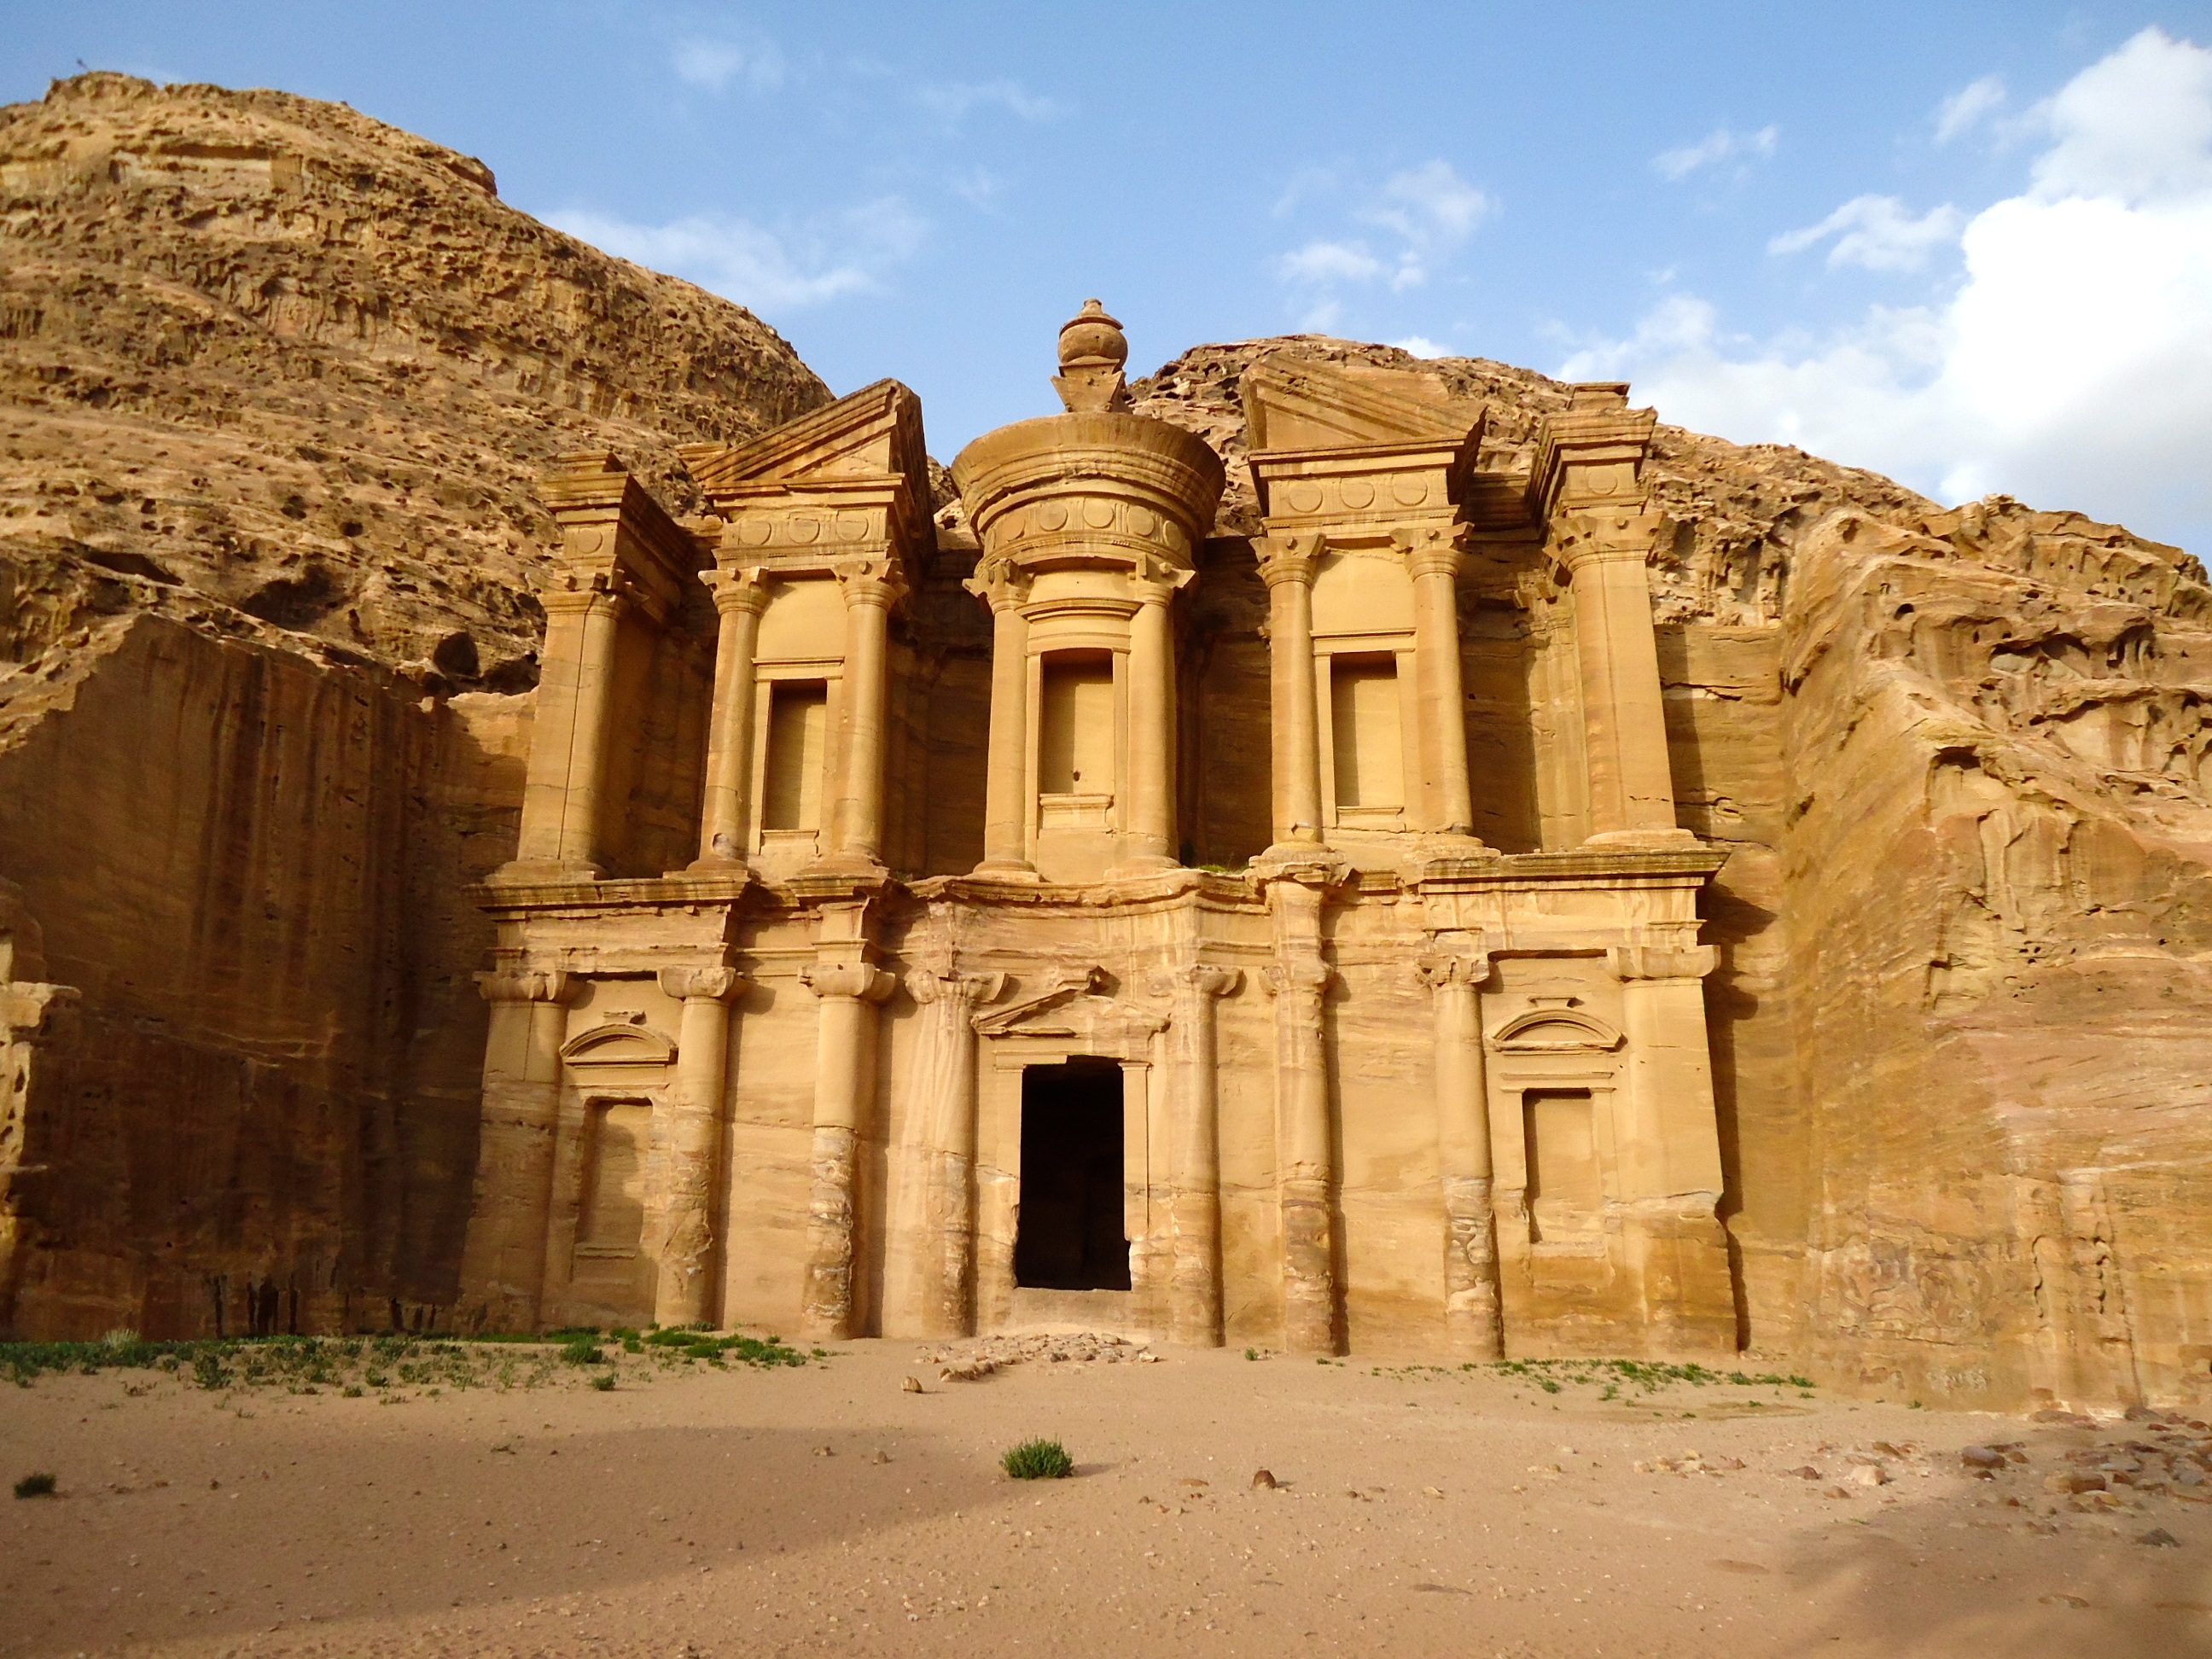
architecture, building, arch, fortification, place of worship, jordan, temple, ruins, monastery, history, wadi, petra, middle east, unesco world heritage site, historic site, ancient history, egyptian temple, ancient roman architecture, ancient greek temple, caravanserai